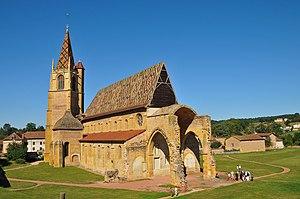
Vue arrière (vue de l'Est) des restes de l'abbaye de la Bénisson Dieu This building is classé au titre des Monuments Historiques. It is indexed in the Base Mérimée, a database of architectural heritage maintained by the French Ministry of Culture,
La tuile vernissée de Bourgogne est un des éléments historiques de l'artisanat d'art et de l'architecture vernaculaire de la Bourgogne. Les toitures couvertes de tuiles plates vernissées polychromes aux dessins losangés sont un des symboles de la Bourgogne.
La mention d'un « comitatus Lugdunensis » apparaît dans les sources en 943 et 958 et concerne des terres situées en Jarez et en Roannais.
L'abbaye de La Bénisson-Dieu est un monastère cistercien situé dans la commune française de La Bénisson-Dieu, dans le département de la Loire et la région Auvergne-Rhône-Alpes. Elle est classée monuments historiques depuis 1840.